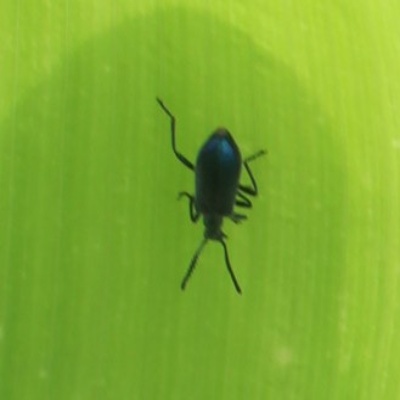
Crop: Maize
Condition: leaf beetle